2002 Short Strand clashes

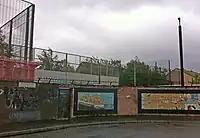
A peace wall in Short Strand dividing it from a Protestant area

The 2002 Short Strand clashes, also known as the siege of Short Strand, was a series of major sectarian violence and gun battles in and around the Short Strand area of east Belfast – a mainly Irish/Catholic enclave surrounded by Protestant communities. Although violence had occurred many times throughout 2002, this article deals with the worst episode in June.